Miguel Paludo

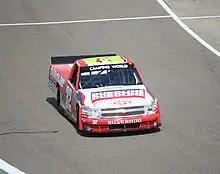
Paludo at Rockingham in 2012.

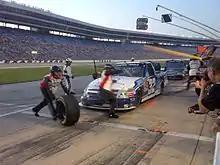
Paludo making a pit stop at Texas in 2012.

Paludo began his NASCAR career in 2010, competing in the K&N Pro Series East in a car fielded by Hattori Racing Enterprises. He finished fifteenth in the series standings that year, with a best finish of fourth. He also made his debut in the Camping World Truck Series, competing for Germain Racing and Red Horse Racing in four races. He finished ninth in his first race in the series, at Bristol Motor Speedway, widely regarded as a difficult track for rookie drivers.